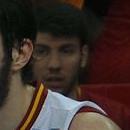
Age: 21